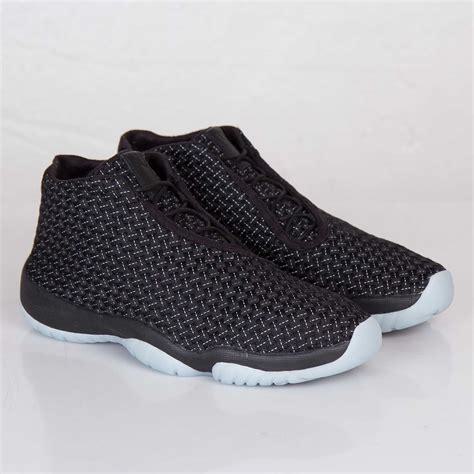
Brand: Jordan
Model: Future